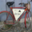
Label: bicycle